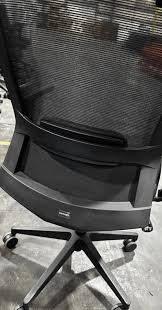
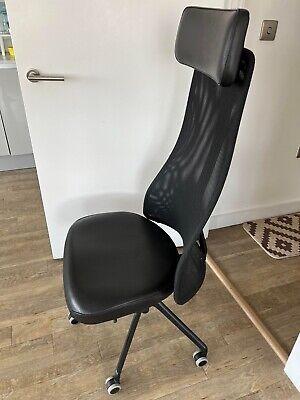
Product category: items_chair
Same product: no